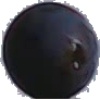
Label: blue_grape